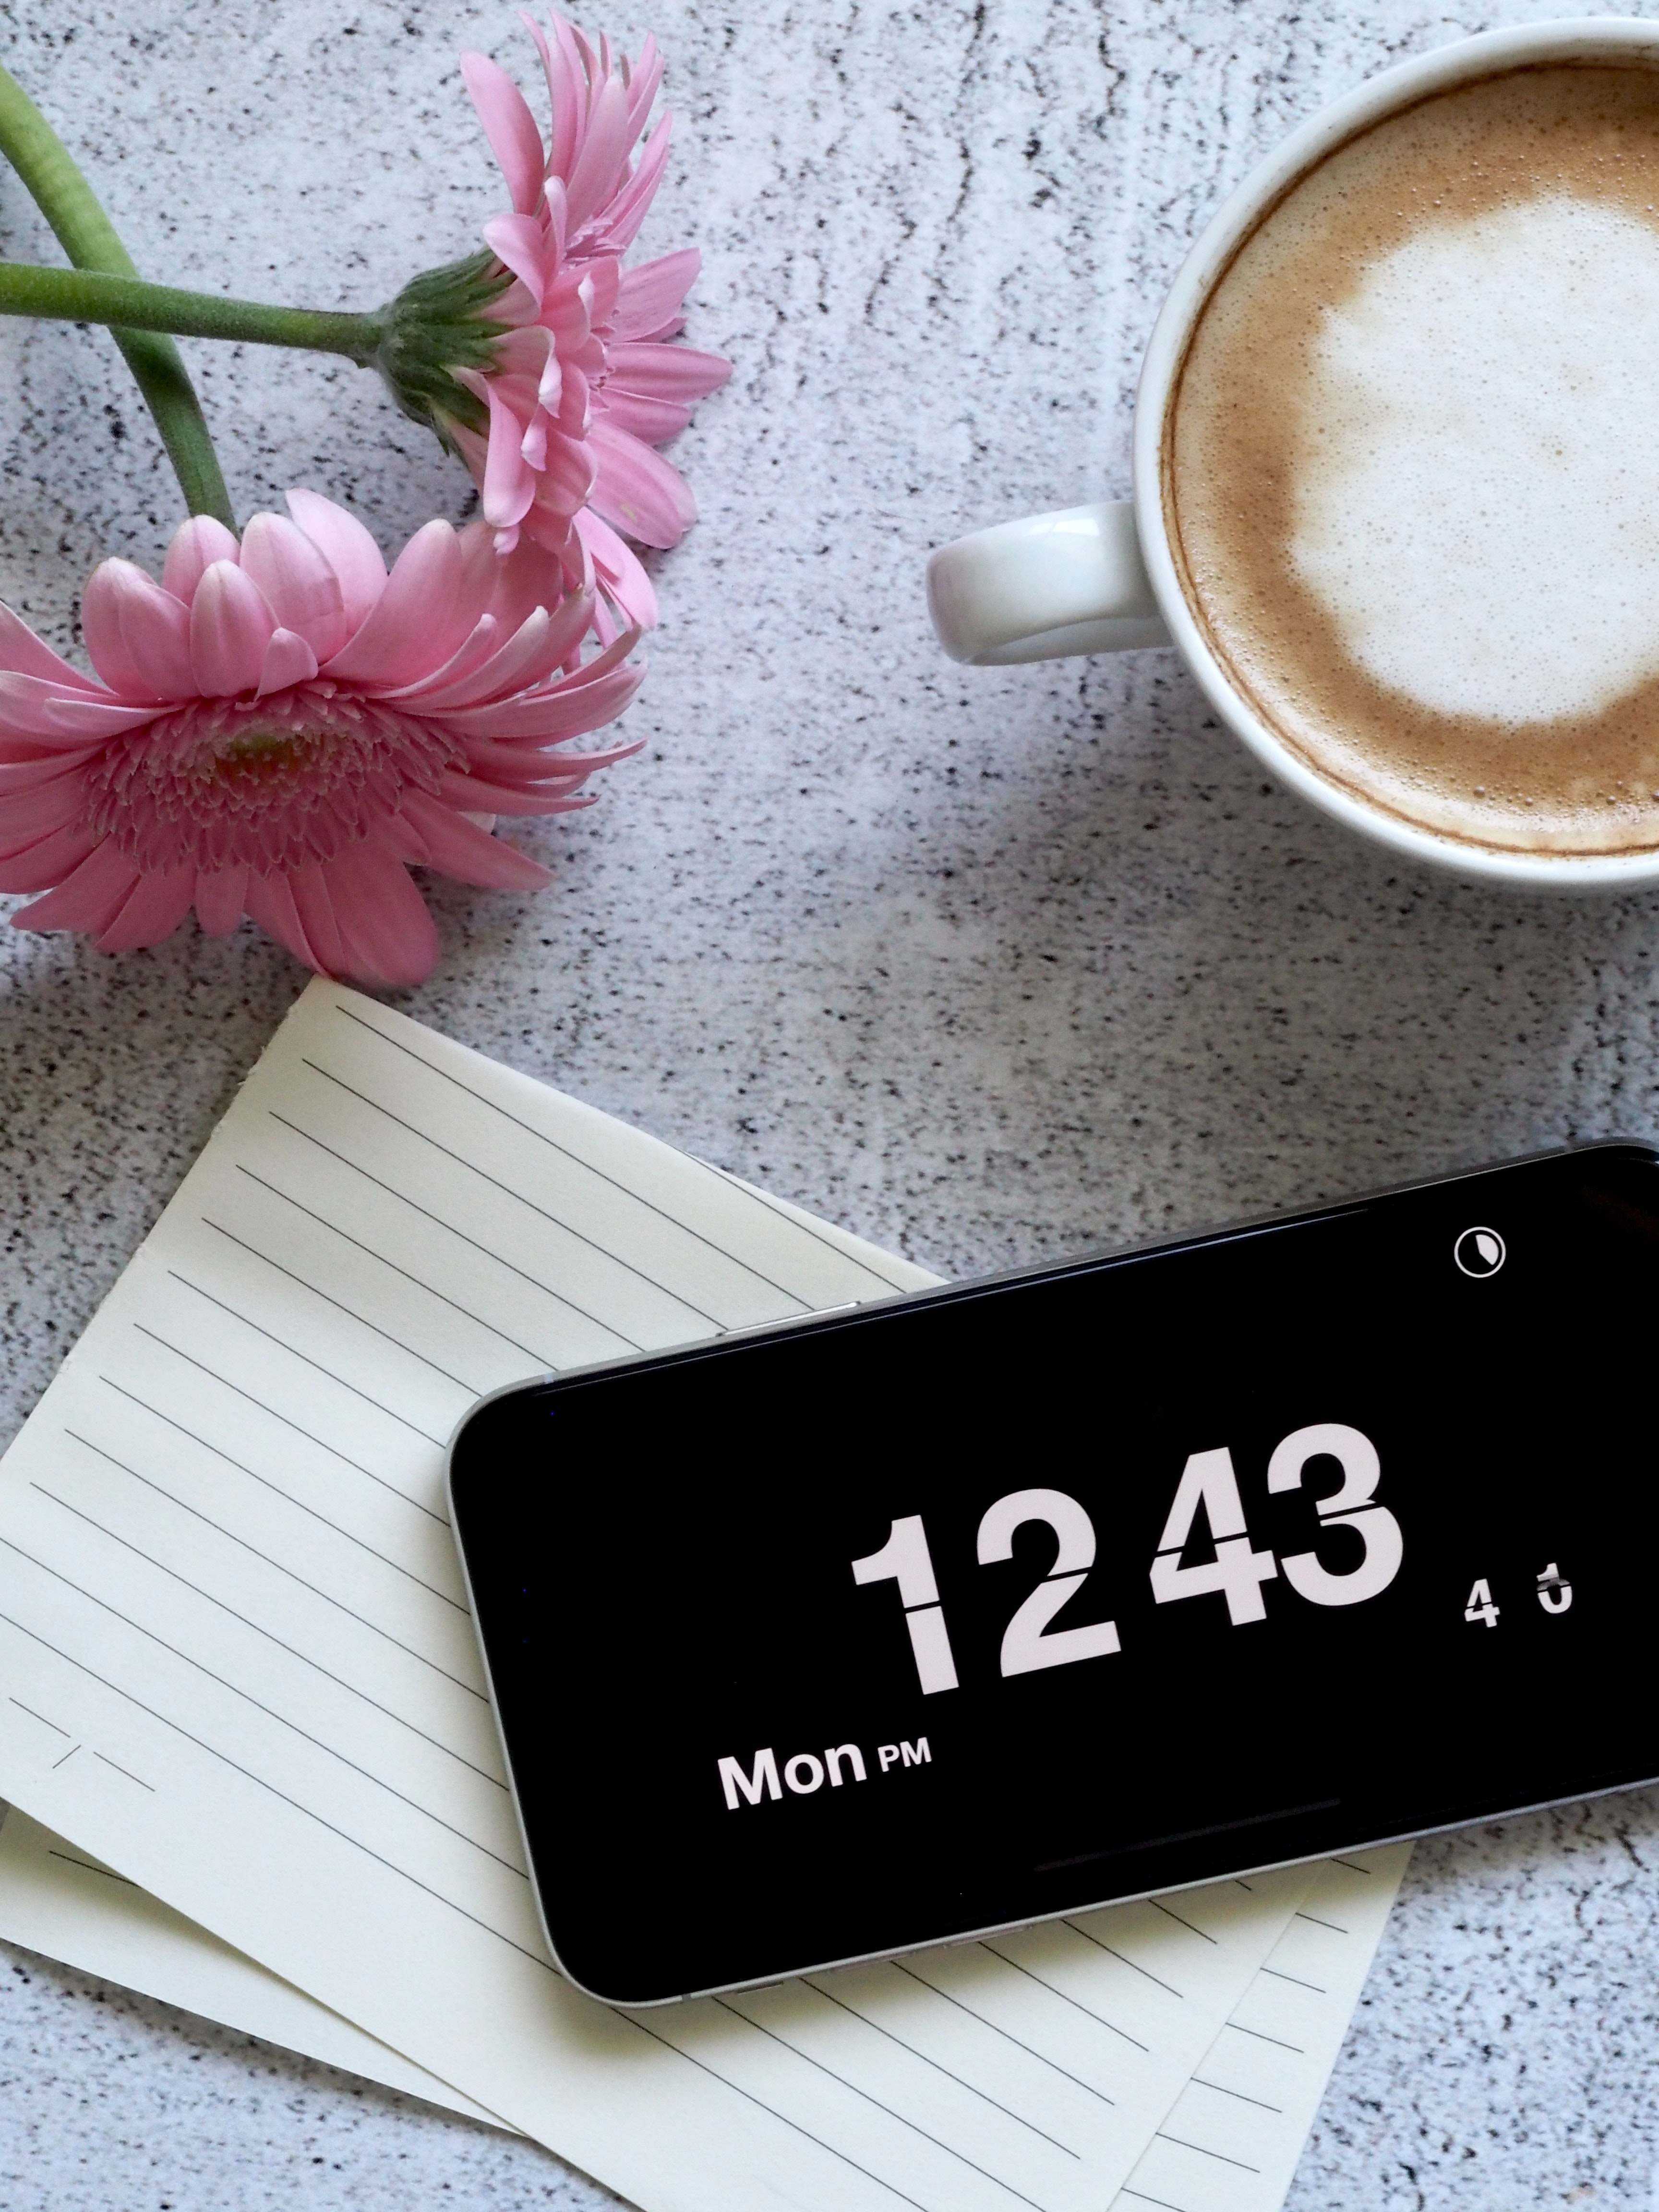
coffee cup, cup, font, pink, drinkware, teacup, tableware, flower, coffee, drink, label